Ox Baker

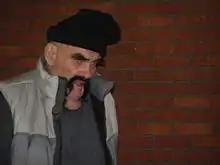
Baker in 2010

He returned to the WWF in 1980 and was given The Grand Wizard as his manager. Baker appeared at a TV taping in Allentown, Pennsylvania, on March 25, but left shortly after and never wrestled for the WWF again.